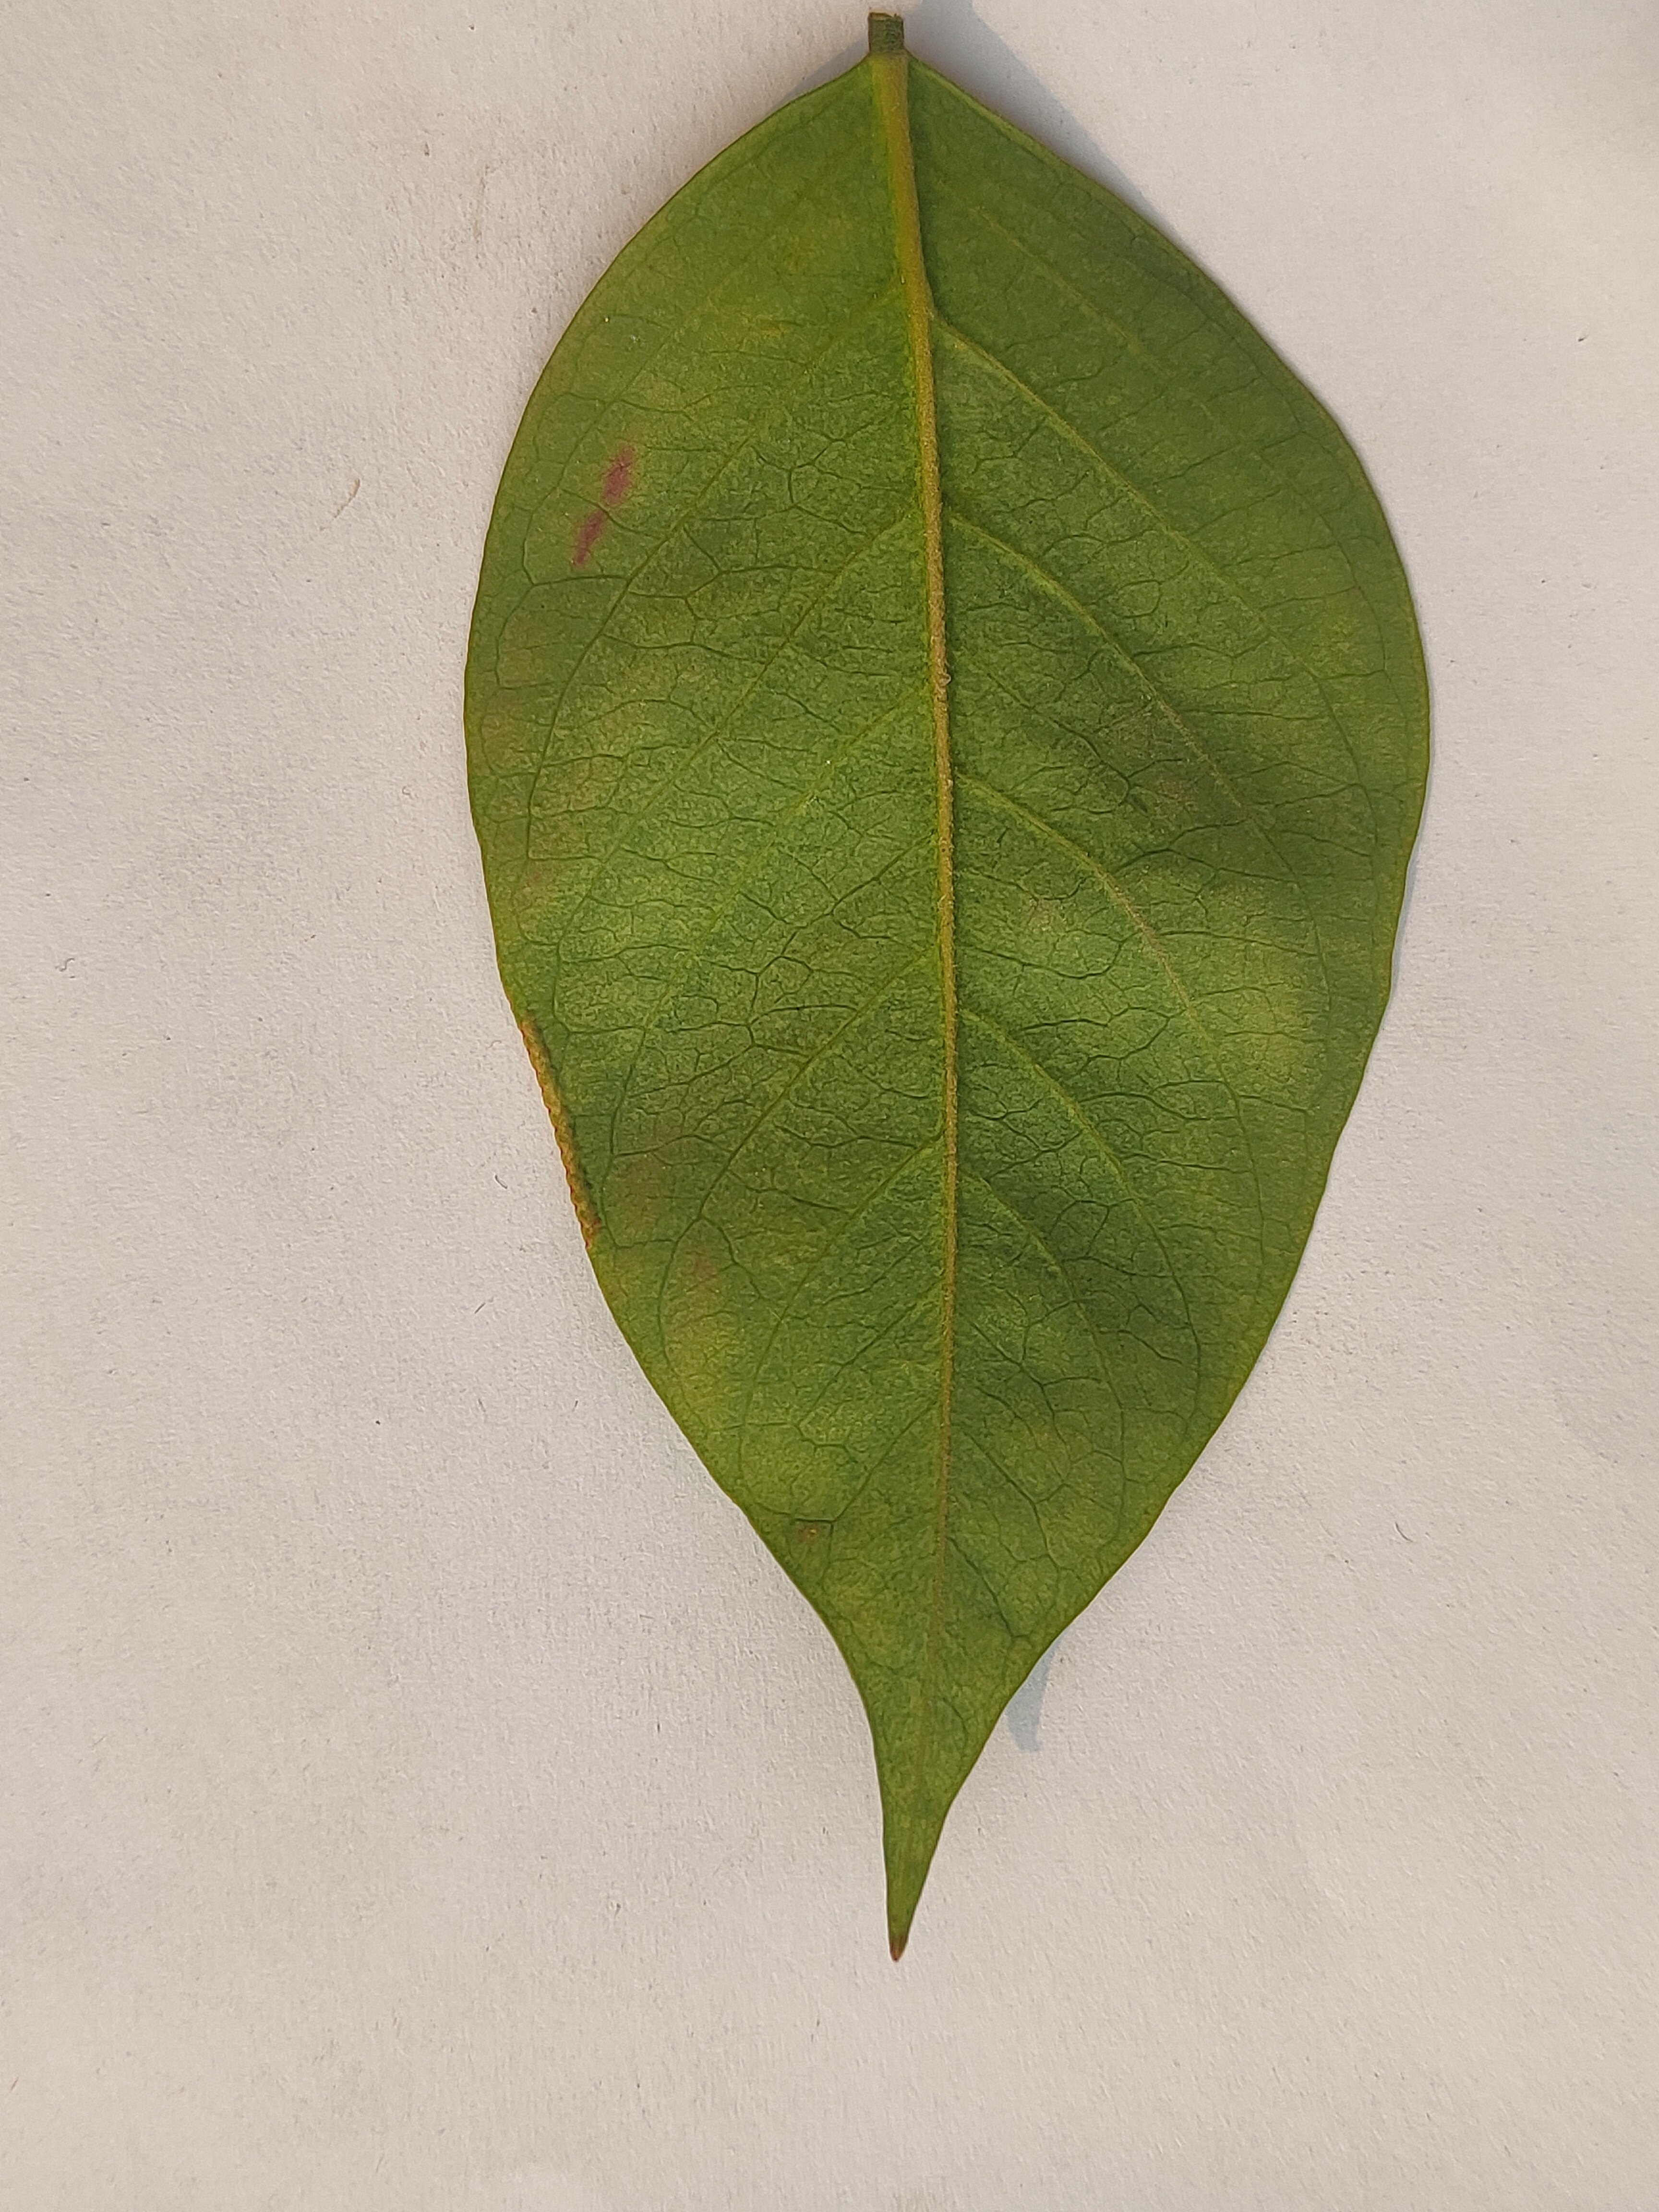
Leaf variety: Star Fruit